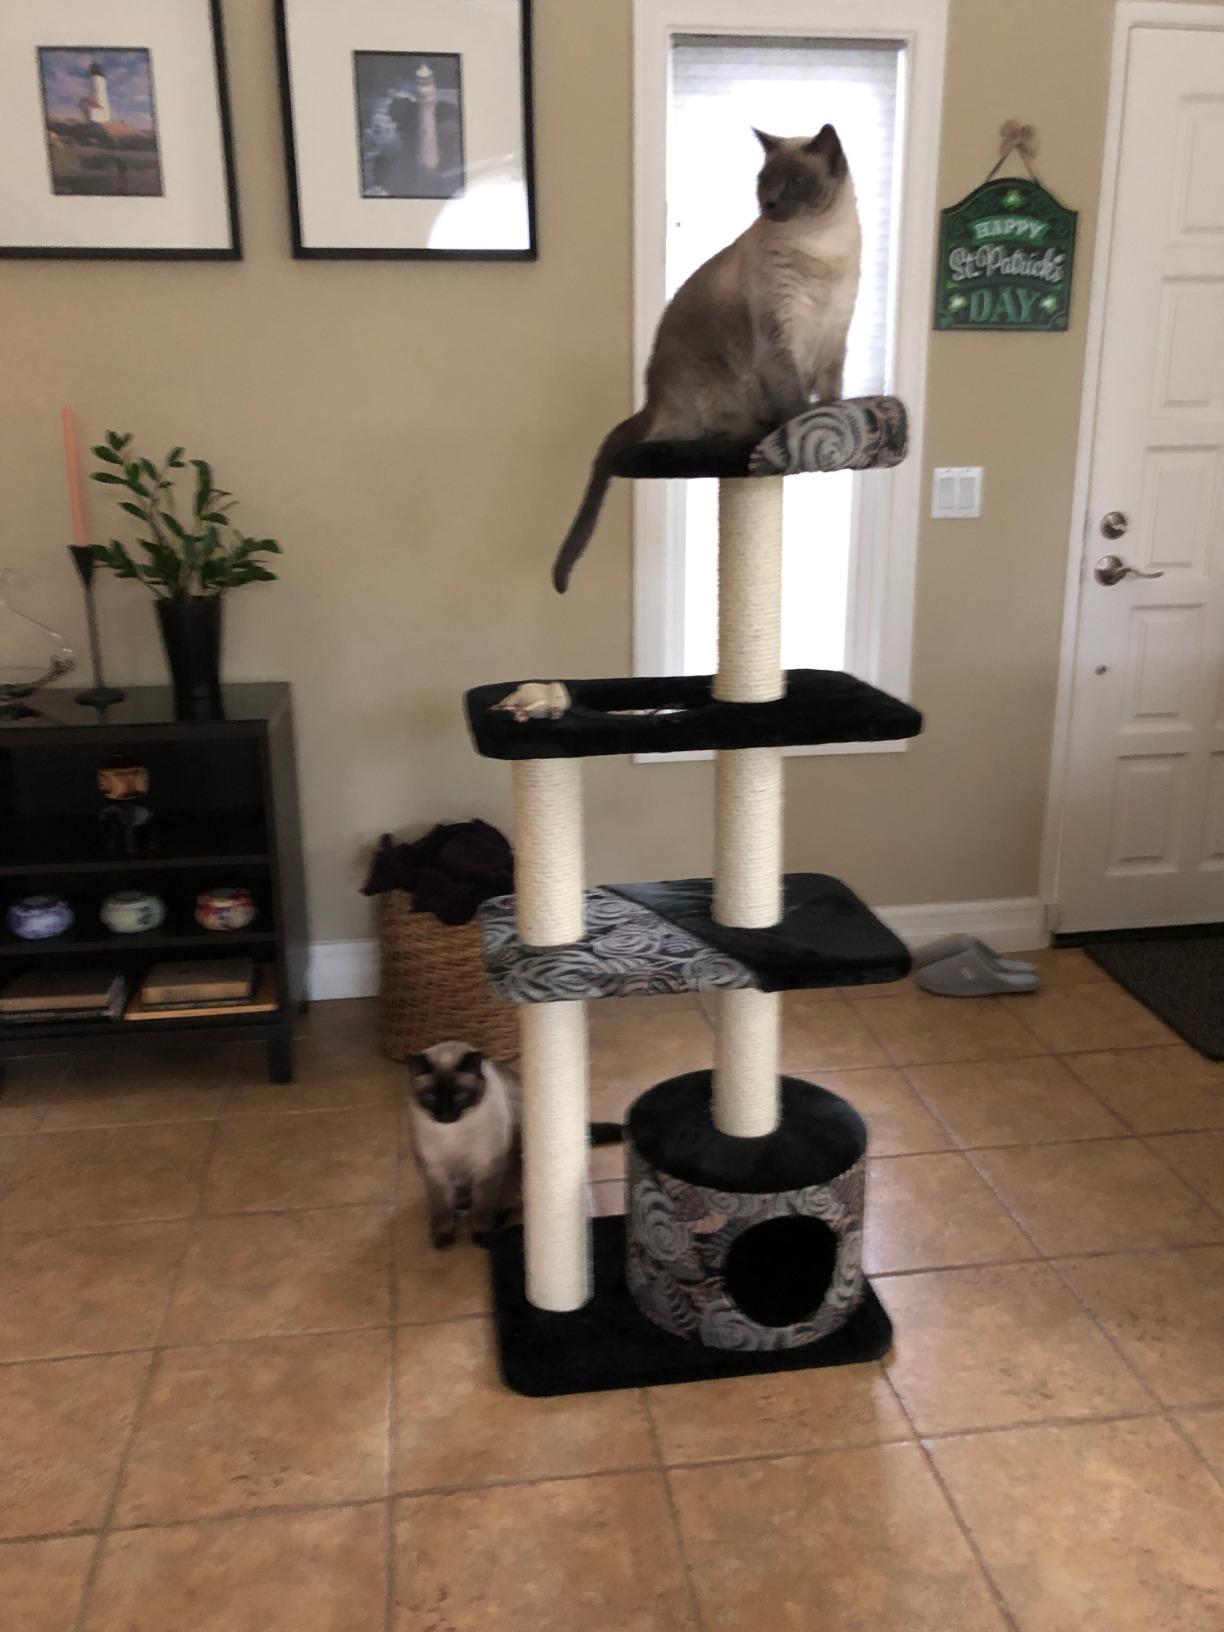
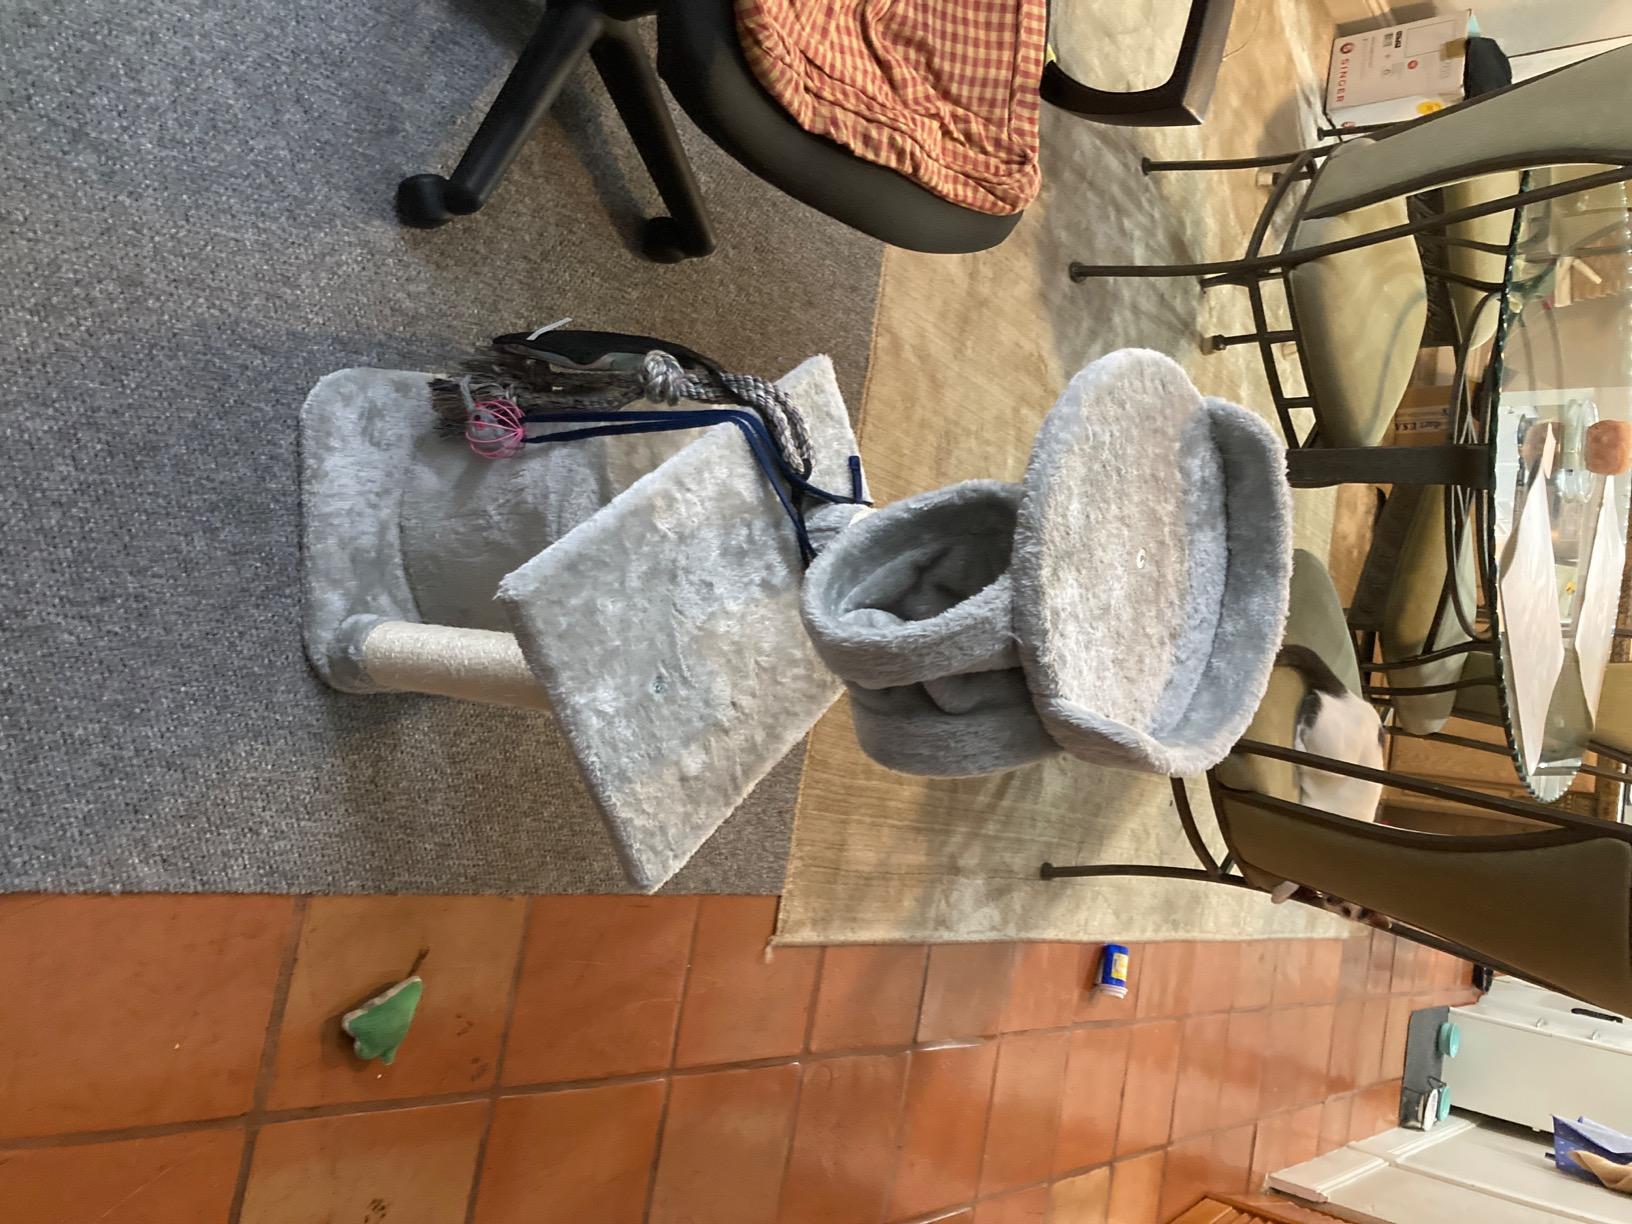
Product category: items_cat tree
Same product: no